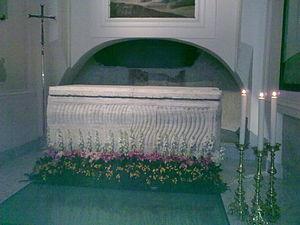
Prisque de Nocera est un ecclésiastique italien, premier évêque de Nocera. Il est vénéré comme saint par l'Église catholique, considéré comme patron de son ancien diocèse.